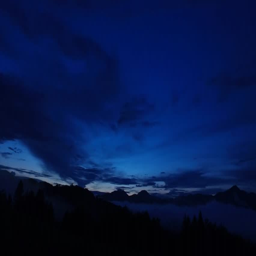
darkness with blue colors of an evening sky , falling down on nature